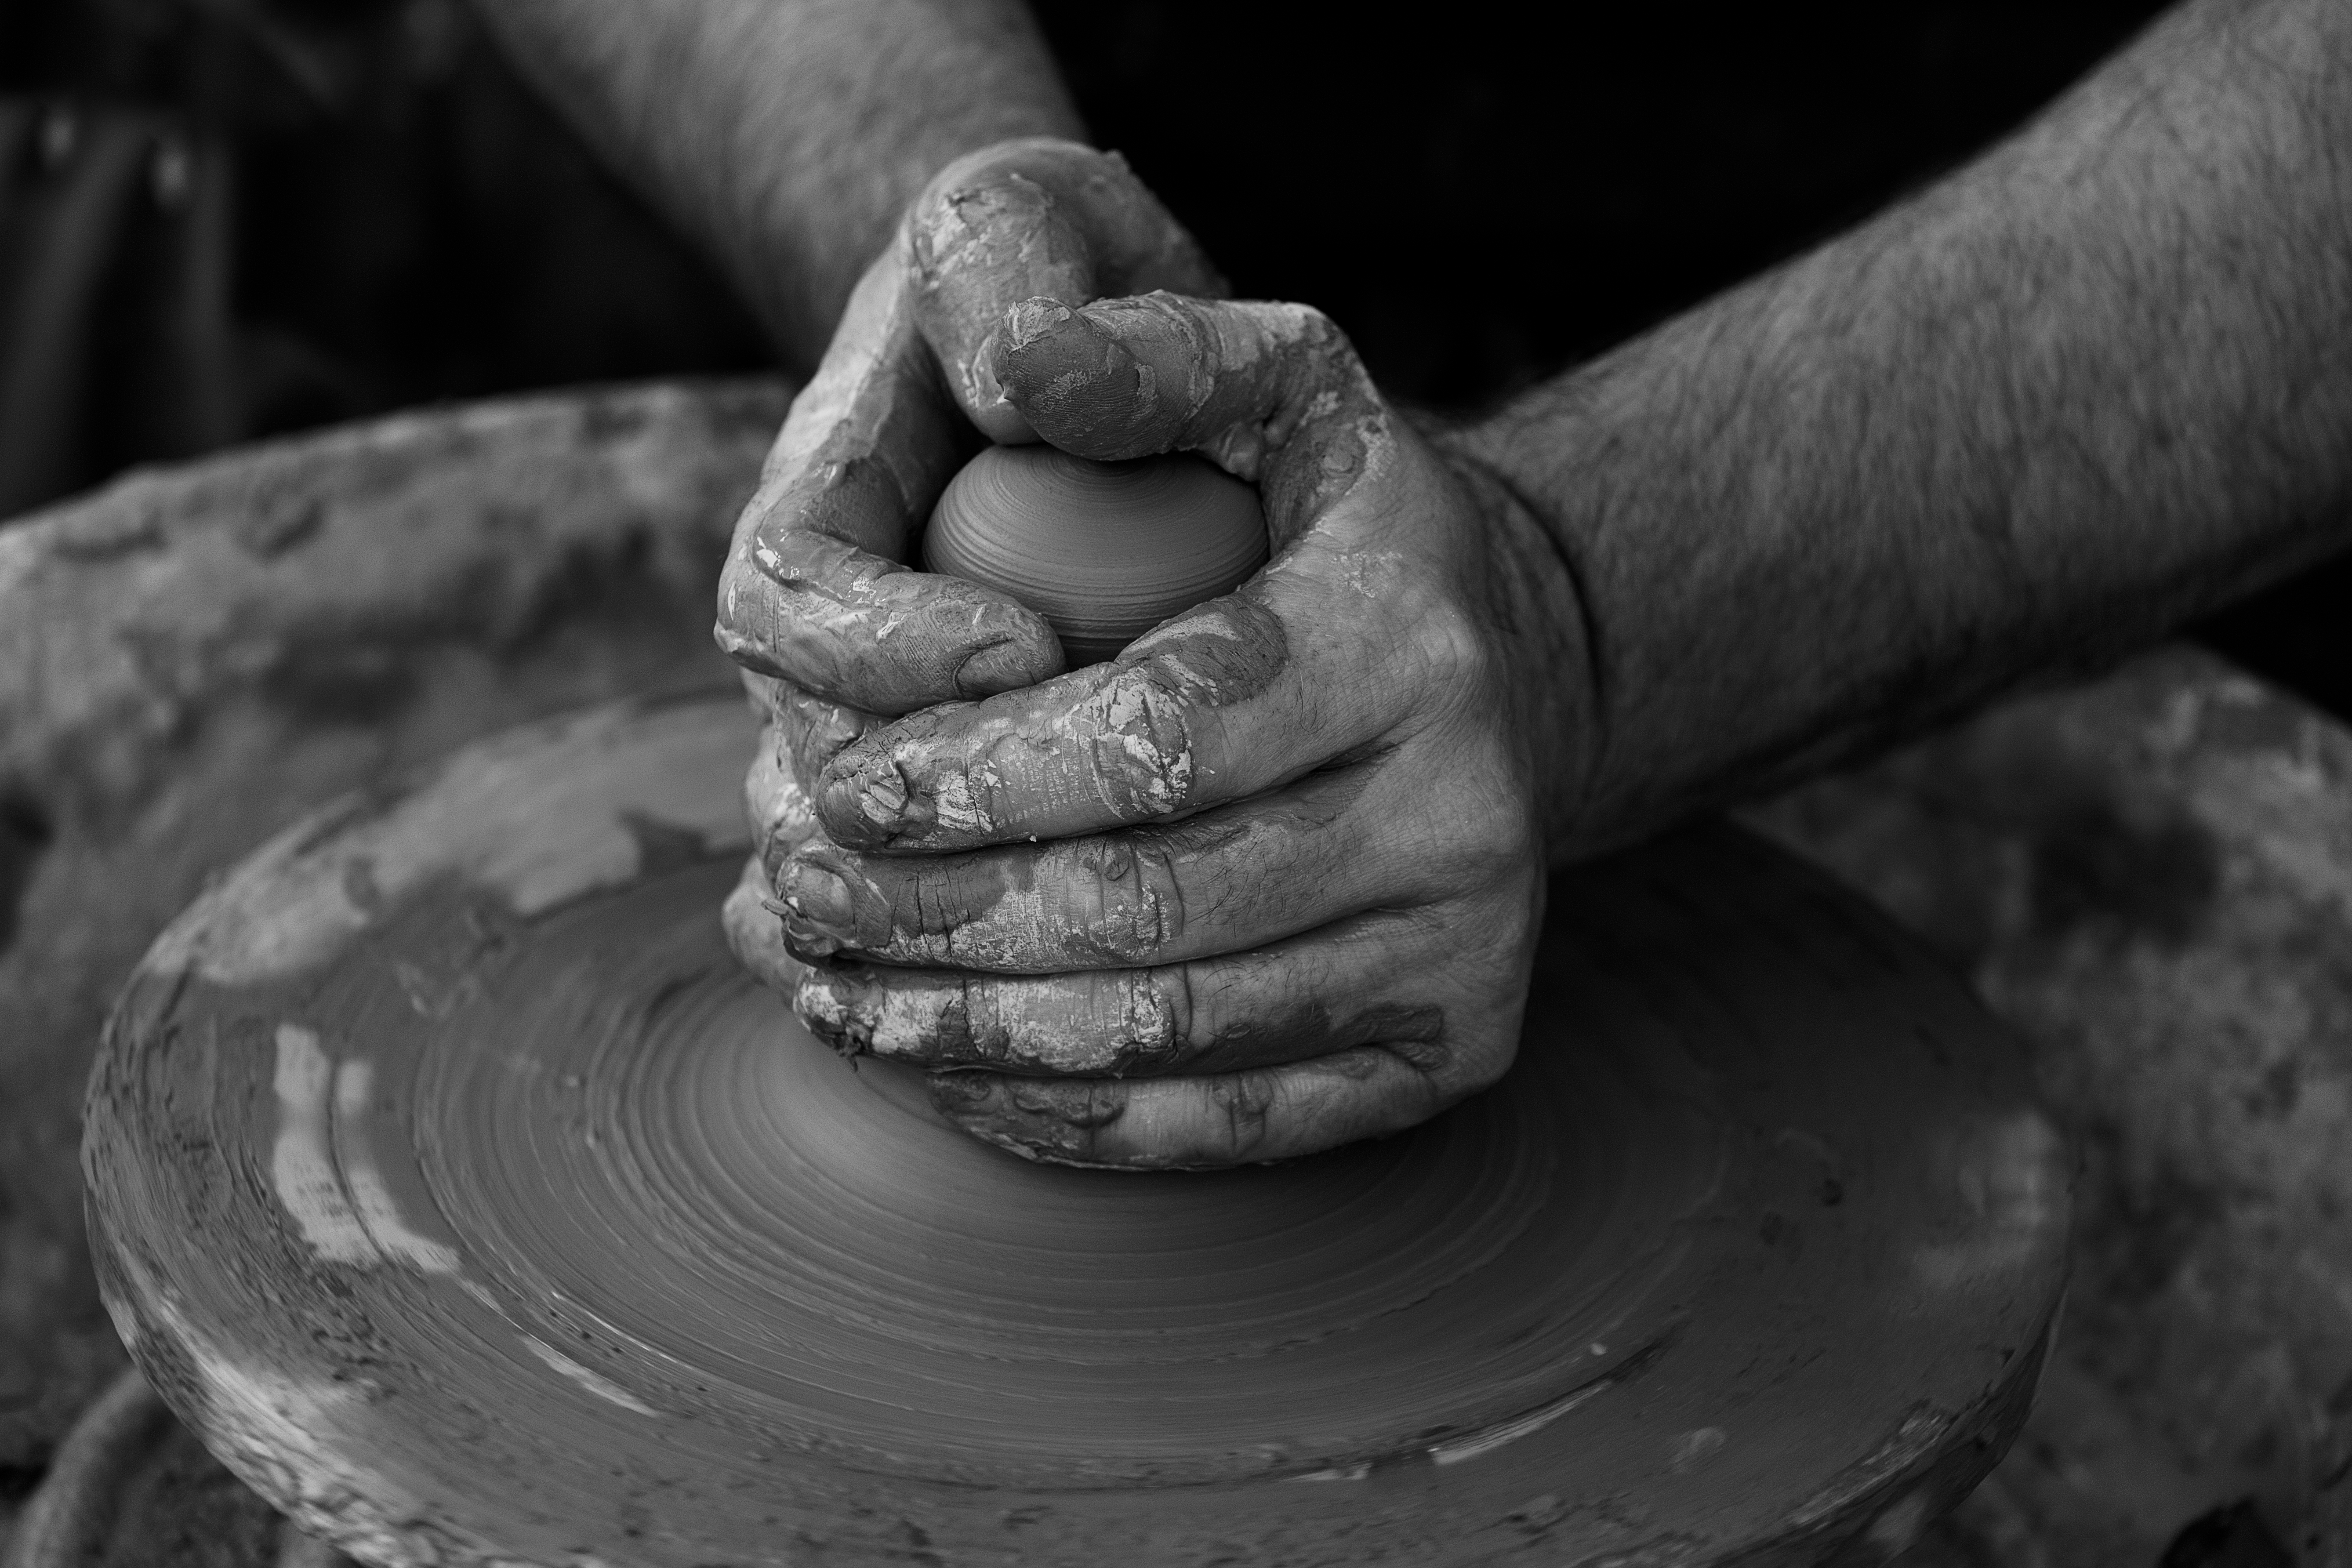
hand, black and white, photography, wheel, black, monochrome, pottery, material, tire, circle, close up, sculpture, art, monochrome photography, potter's wheel, automotive tire